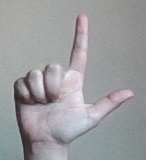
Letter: laam